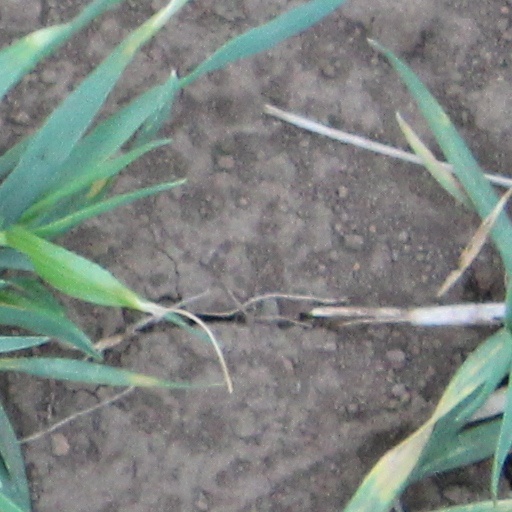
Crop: wheat